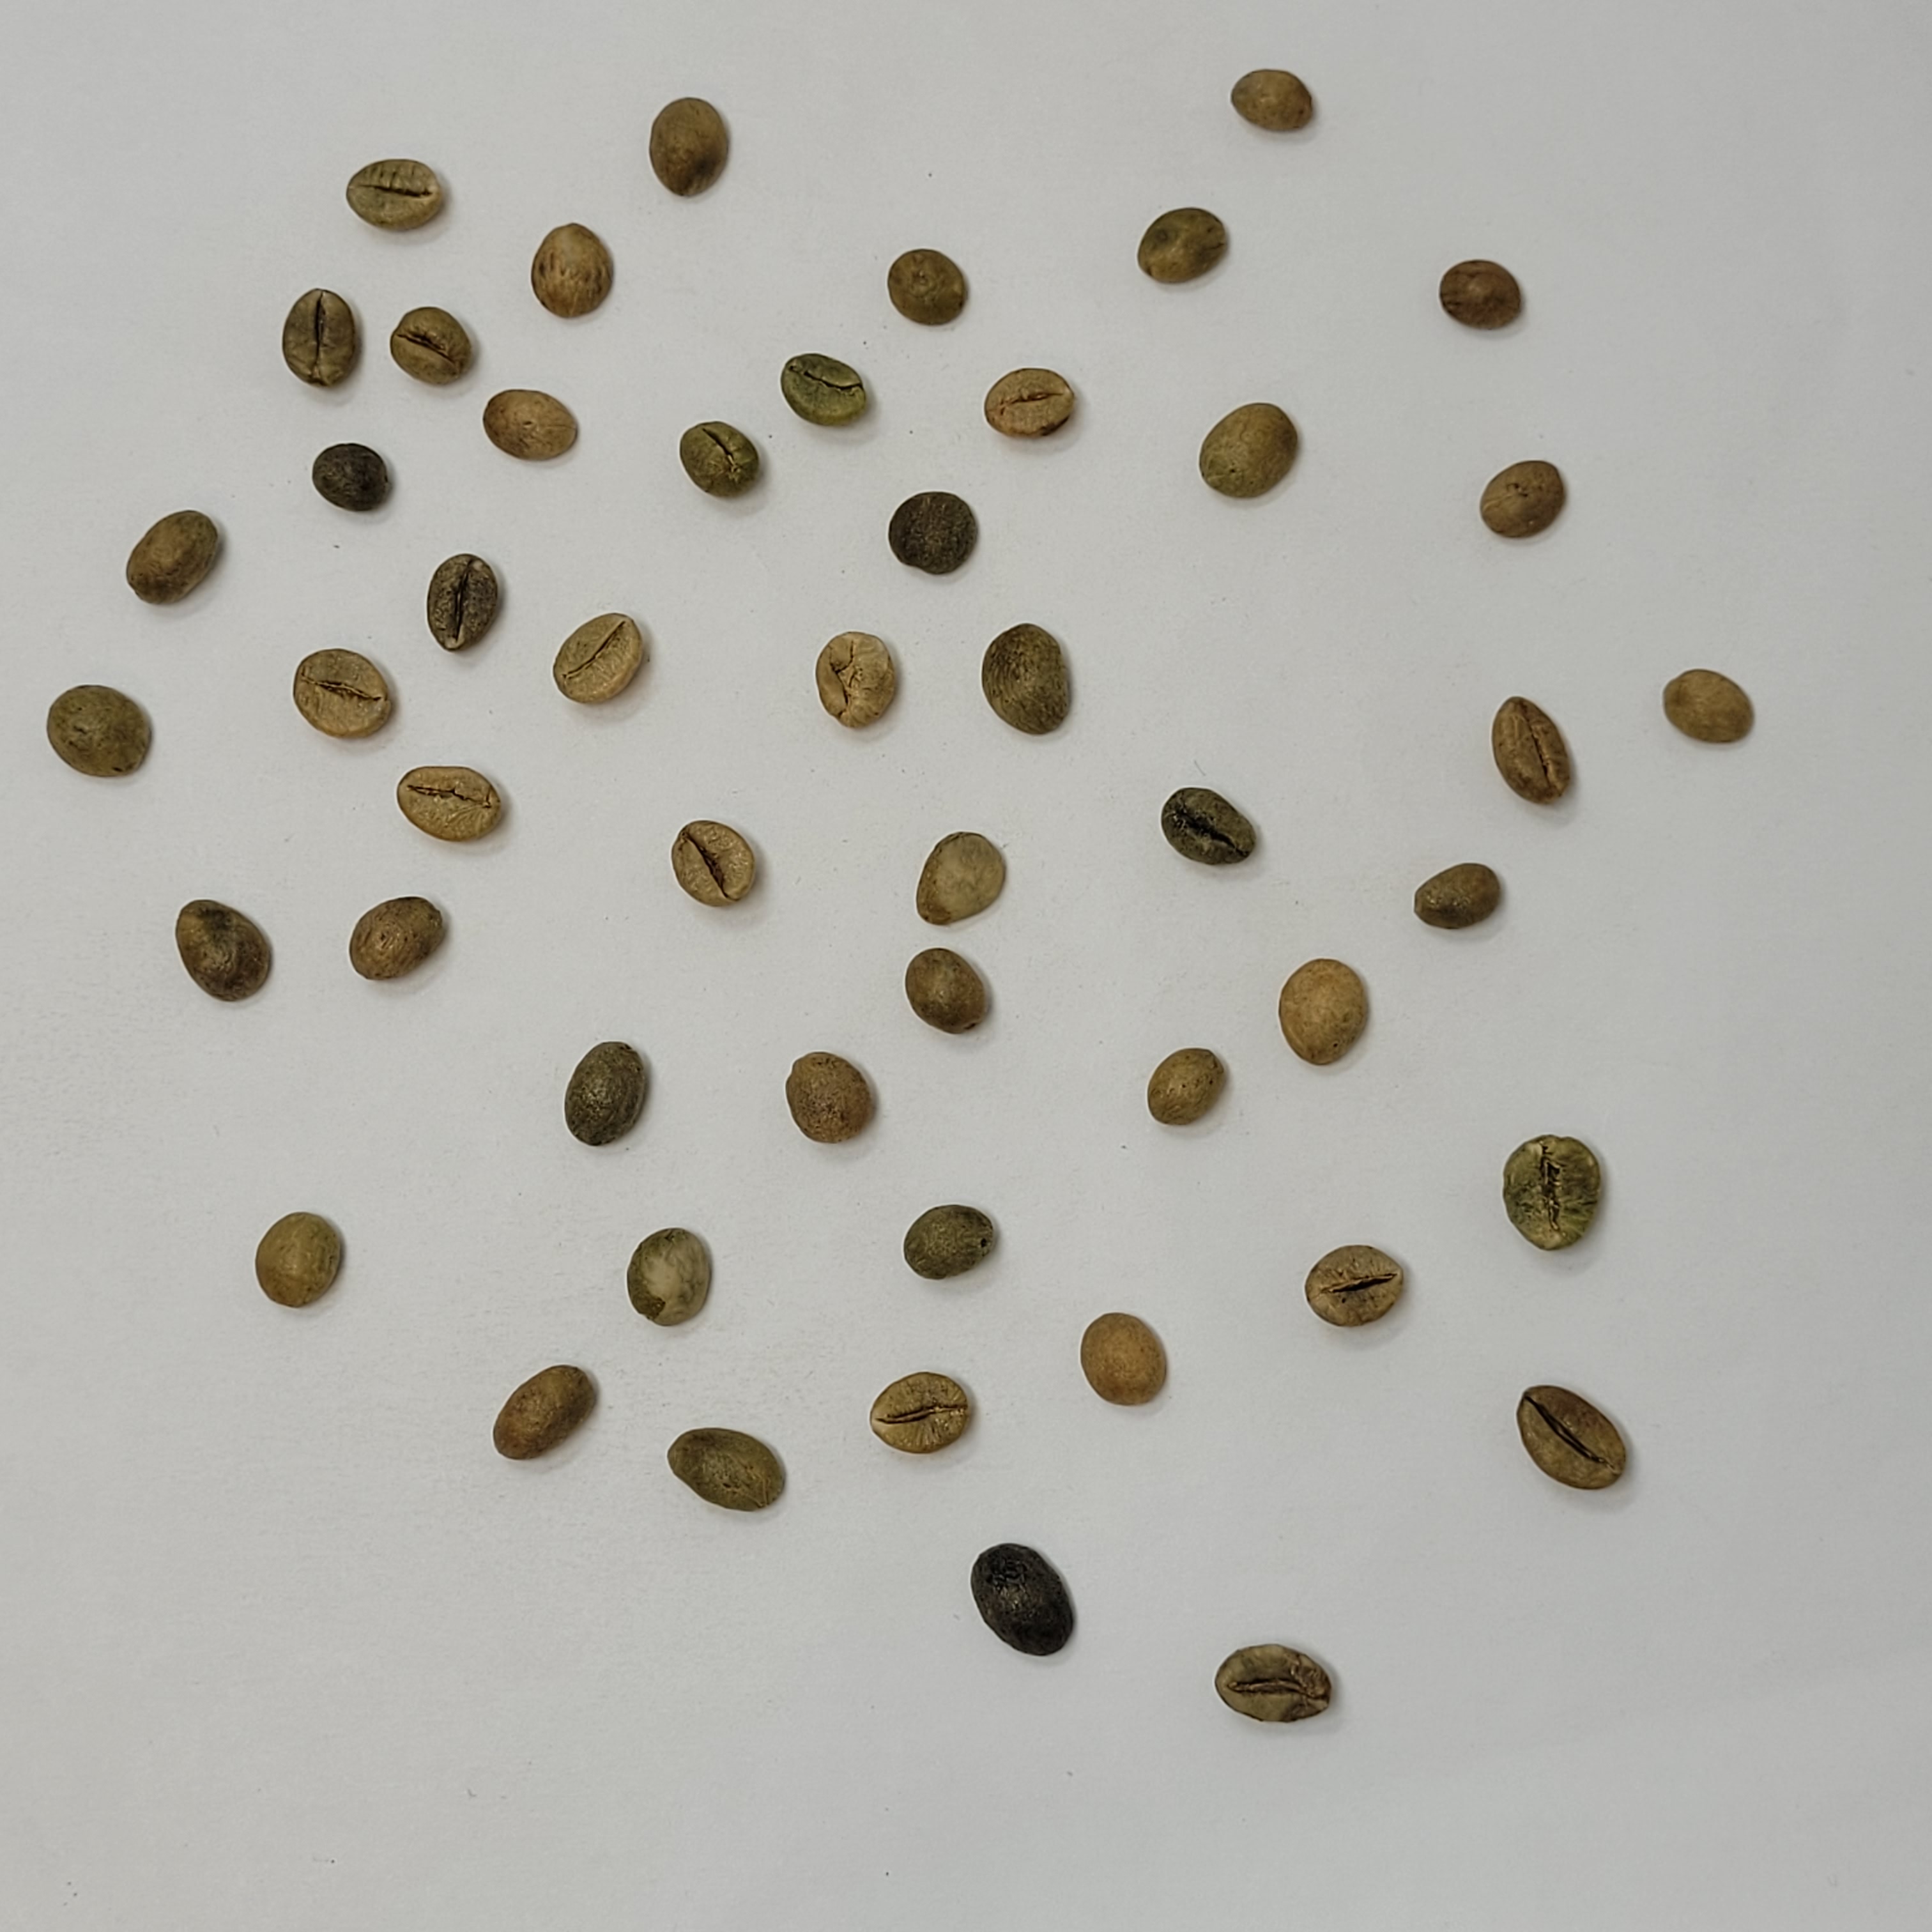
Coffee bean quality grade: Bulk